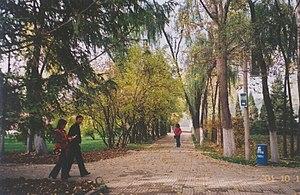
Xining est une ville-préfecture et la capitale de la province du Qinghai, située dans l'ouest de la Chine.